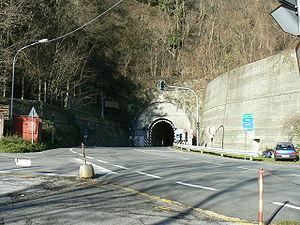
Le Passo del Turchino est un col de montagne situé entre les villes de Masone et Mele dans la ville métropolitaine de Gênes, dans la région Ligurie en Italie. Elle est connue pour son apparition annuelle dans la classique cycliste Milan-San Remo, et occasionnellement dans d'autres courses.